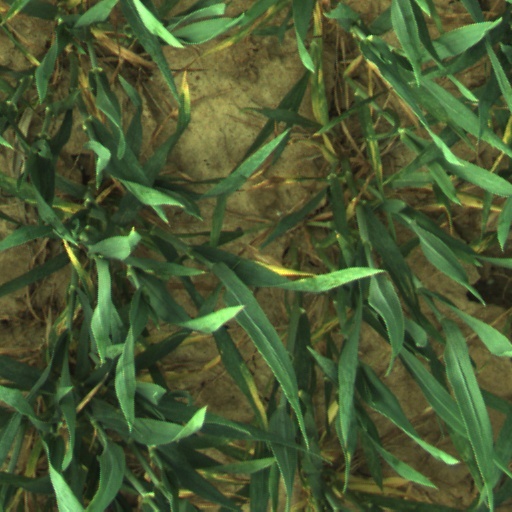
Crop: wheat